1917 Georgia Tech Golden Tornado football team

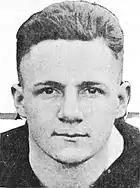
Everett Strupper

Tech baffled Penn by playing conventionally instead of using its regular shift. On its second play from scrimmage less than two minutes into the game Strupper ran around his end, "winding and twisting out of a mass of Red and Blue players" for a 68-yard touchdown. Walker Carpenter brushed two tacklers out of the way, and Strupped side-stepped Penn safety Joe Berry before running the last 30 yards. Tech "scored again in this period before Pennsylvania had recovered from its bewilderment", a touchdown by Hill. For the last score of the half, Strupper made a short run behind guard.